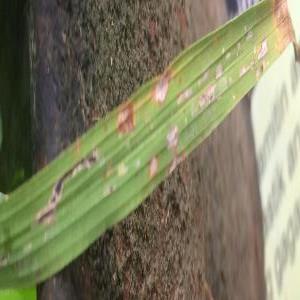
Disease: Blast